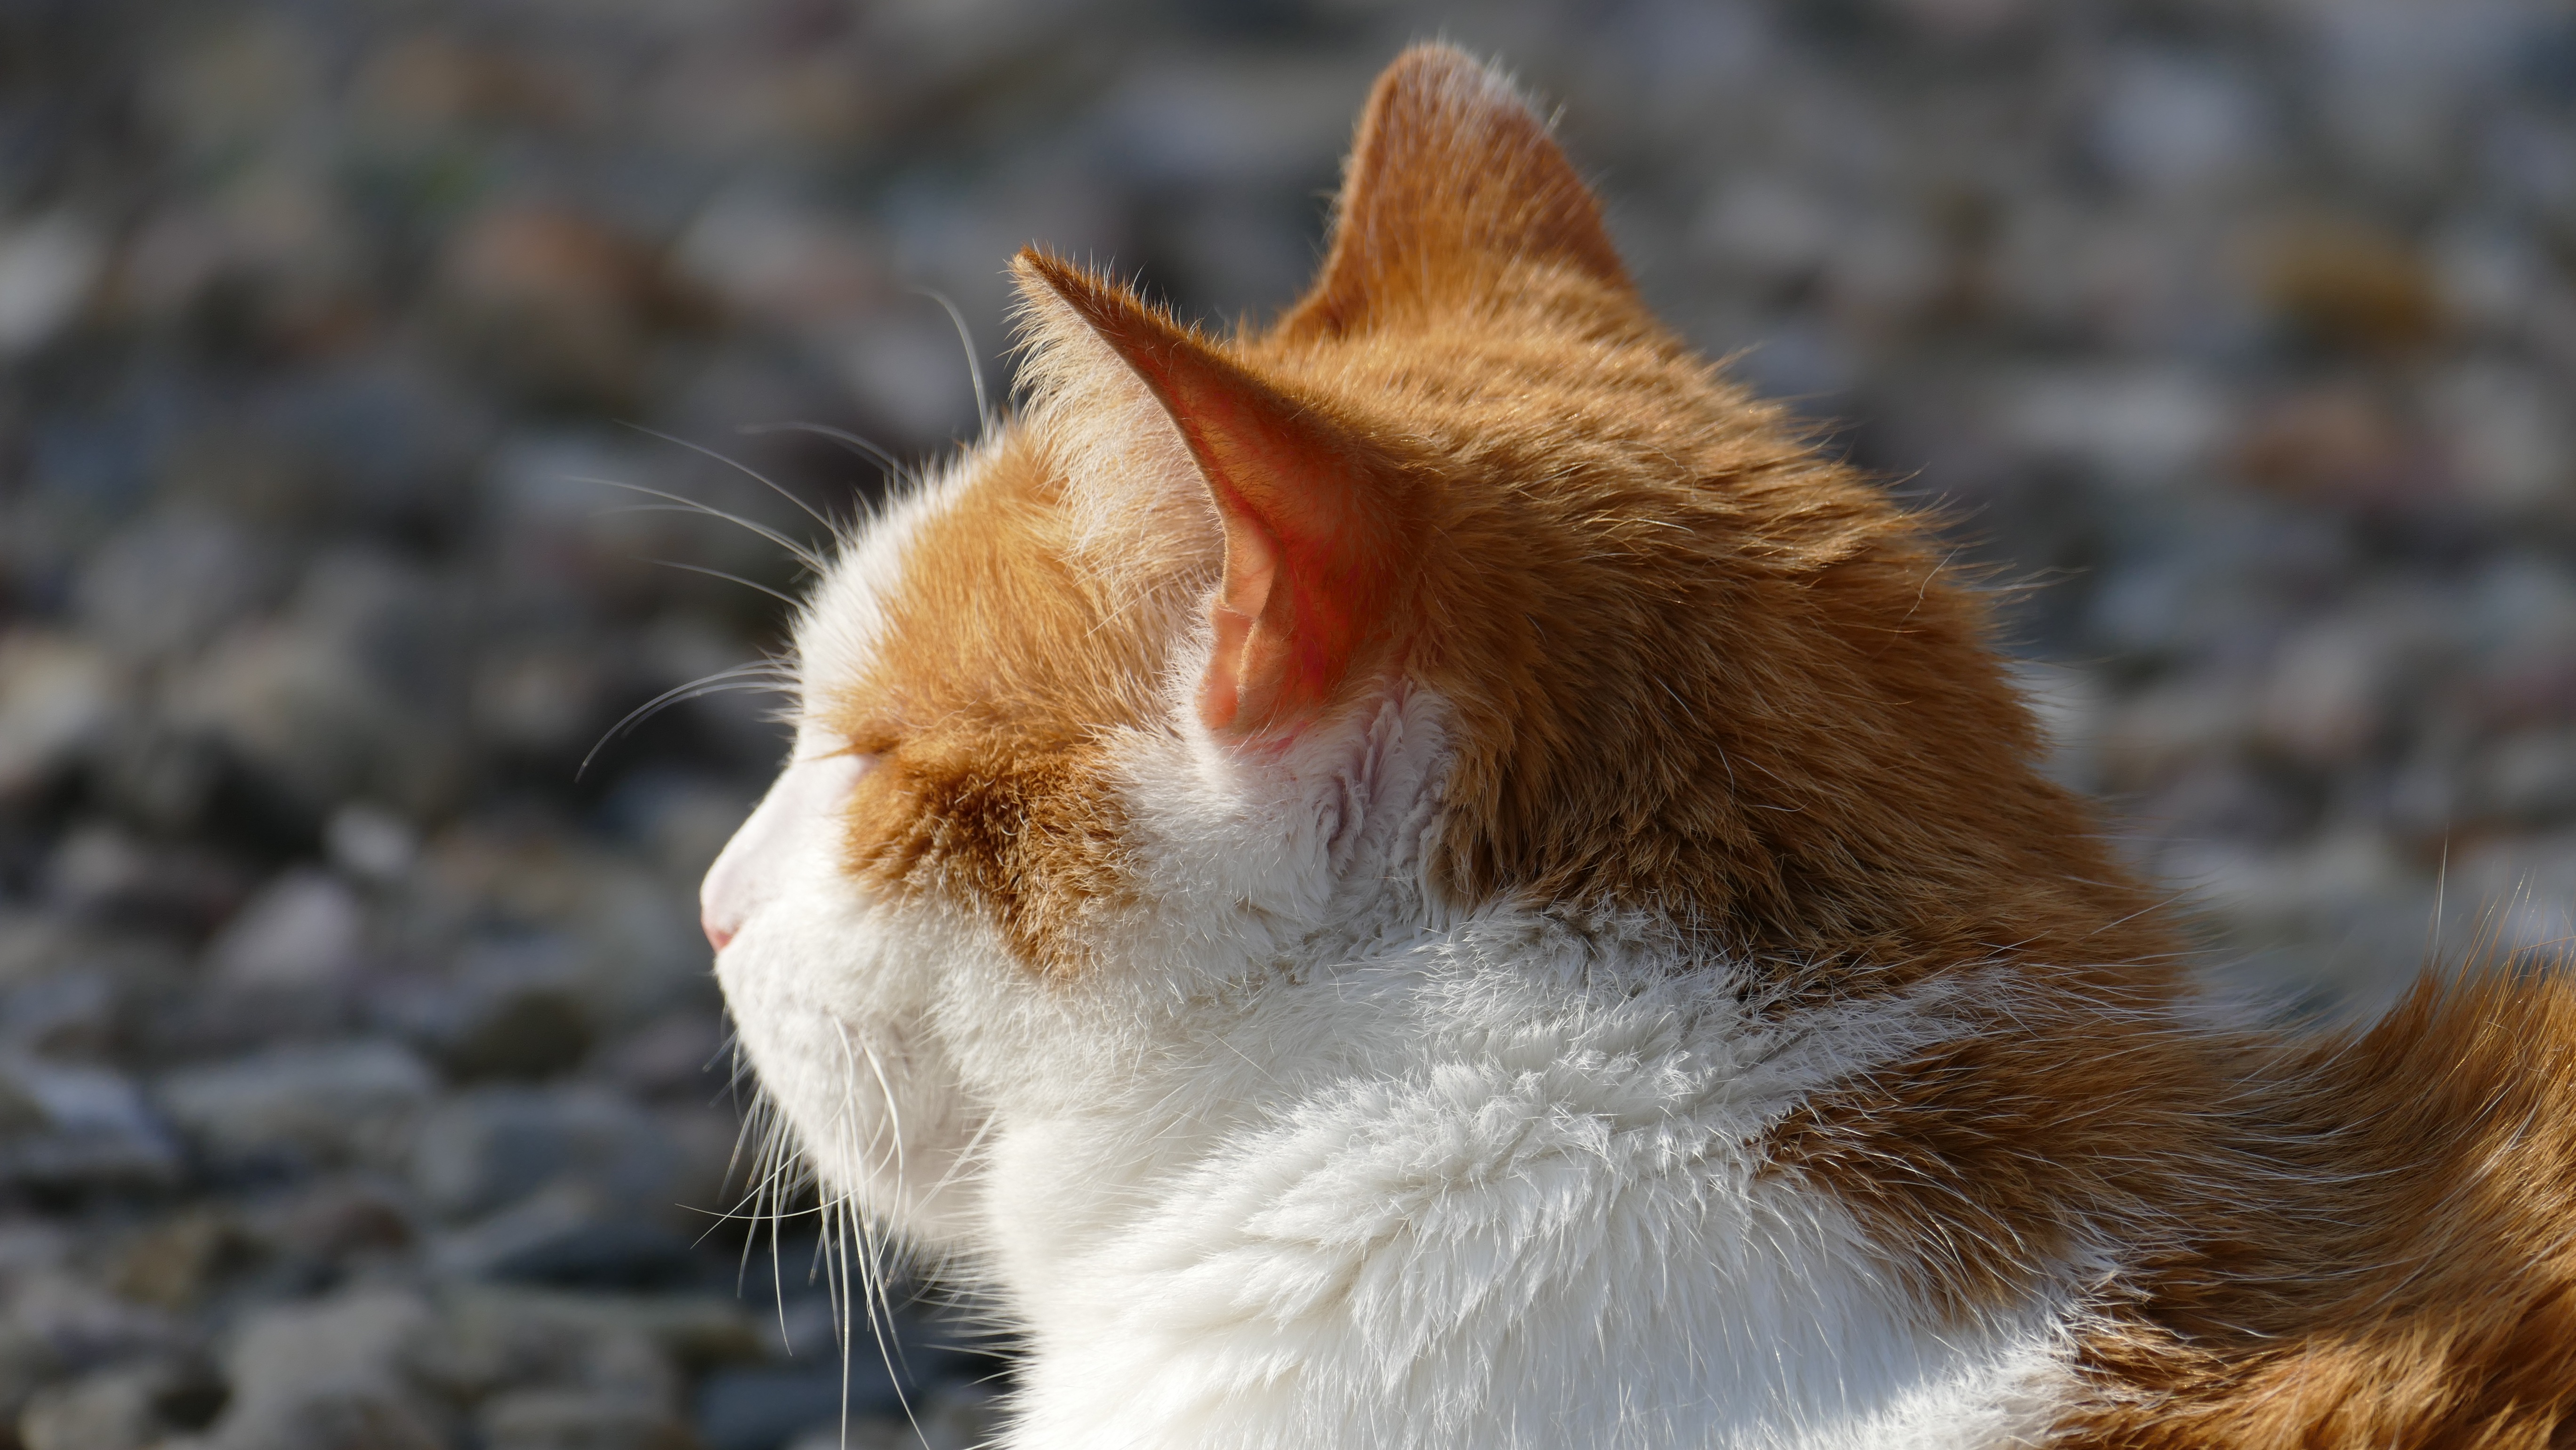
light, sun, summer, relax, kitten, cat, peaceful, mammal, rest, heat, fauna, close up, nose, whiskers, vertebrate, mieze, relaxed, small to medium sized cats, cat like mammal